List of roads in Ipoh

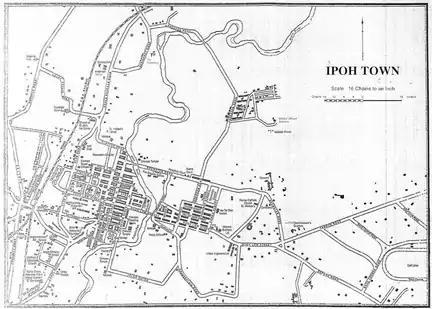
Street map of Ipoh in 1921. The Kinta River and FMS railway run from the north to the SW corner. The heart of the town lies between them. Hugh Low Street is the main road running east–west, crossing the river, passing through the centre of town and leading to the railway station. As it leaves the town, it forks to the South East becoming Gopeng Road - the main road to Gopeng which was one of the first roads in the region.

This is a list of main roads and streets in Ipoh — the capital of the Perak state of Malaysia. Like many city streets in Malaysia and Singapore, these were named after British colonial officers or adjacent landmarks in English. Following the independence of Malaya in 1957 and the prescription of Malay as the country's national language, the city's streets were renamed after local politicians and royalty, with the Malay word "jalan" being used to indicate a main road.